Plague doctor costume

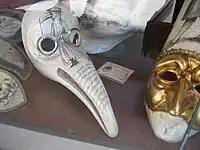
A beaked Venetian carnival mask bearing a picture of a plague doctor, and the inscription "Il Medico della Peste" ('The Plague Doctor') beneath the right eye

The costume consists of a leather hat, mask with glass eyes and a beak, stick to remove clothes of a plague victim, gloves, waxed linen robe, and boots.